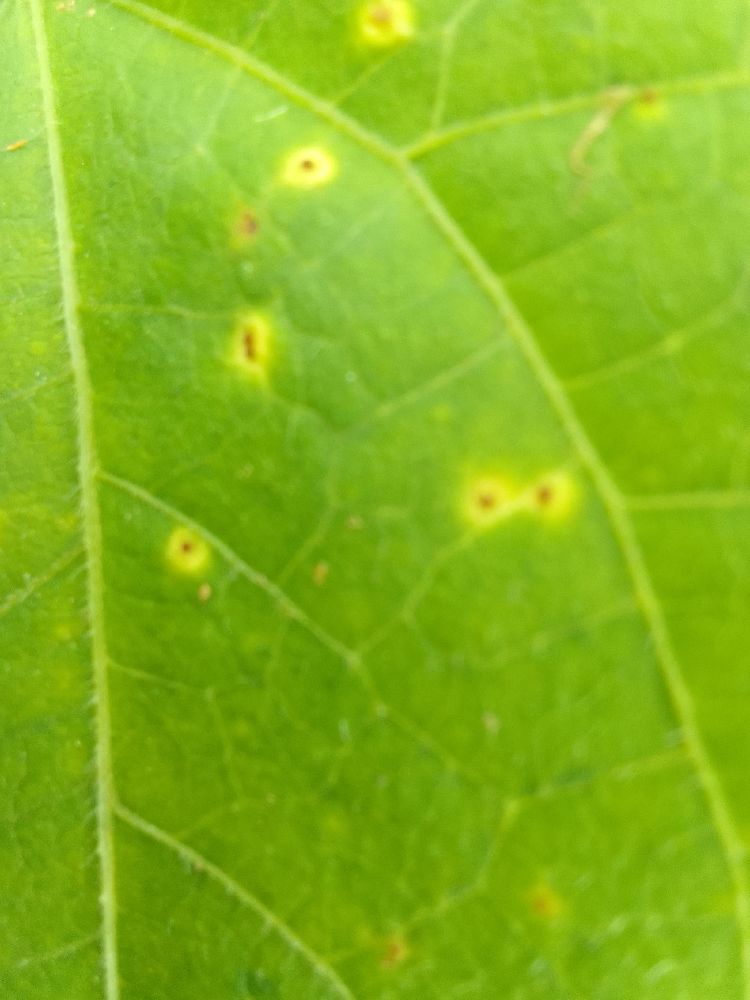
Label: rust